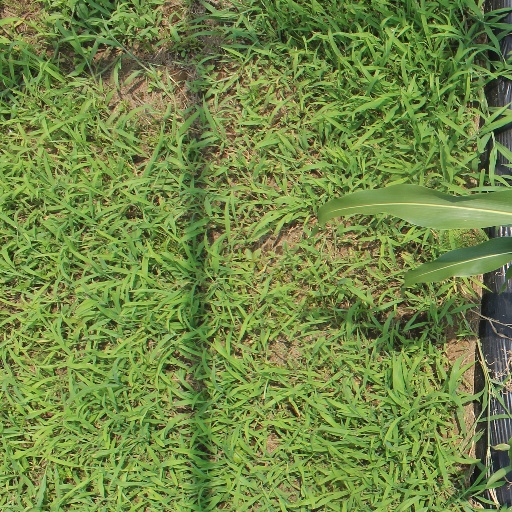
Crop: sorghum